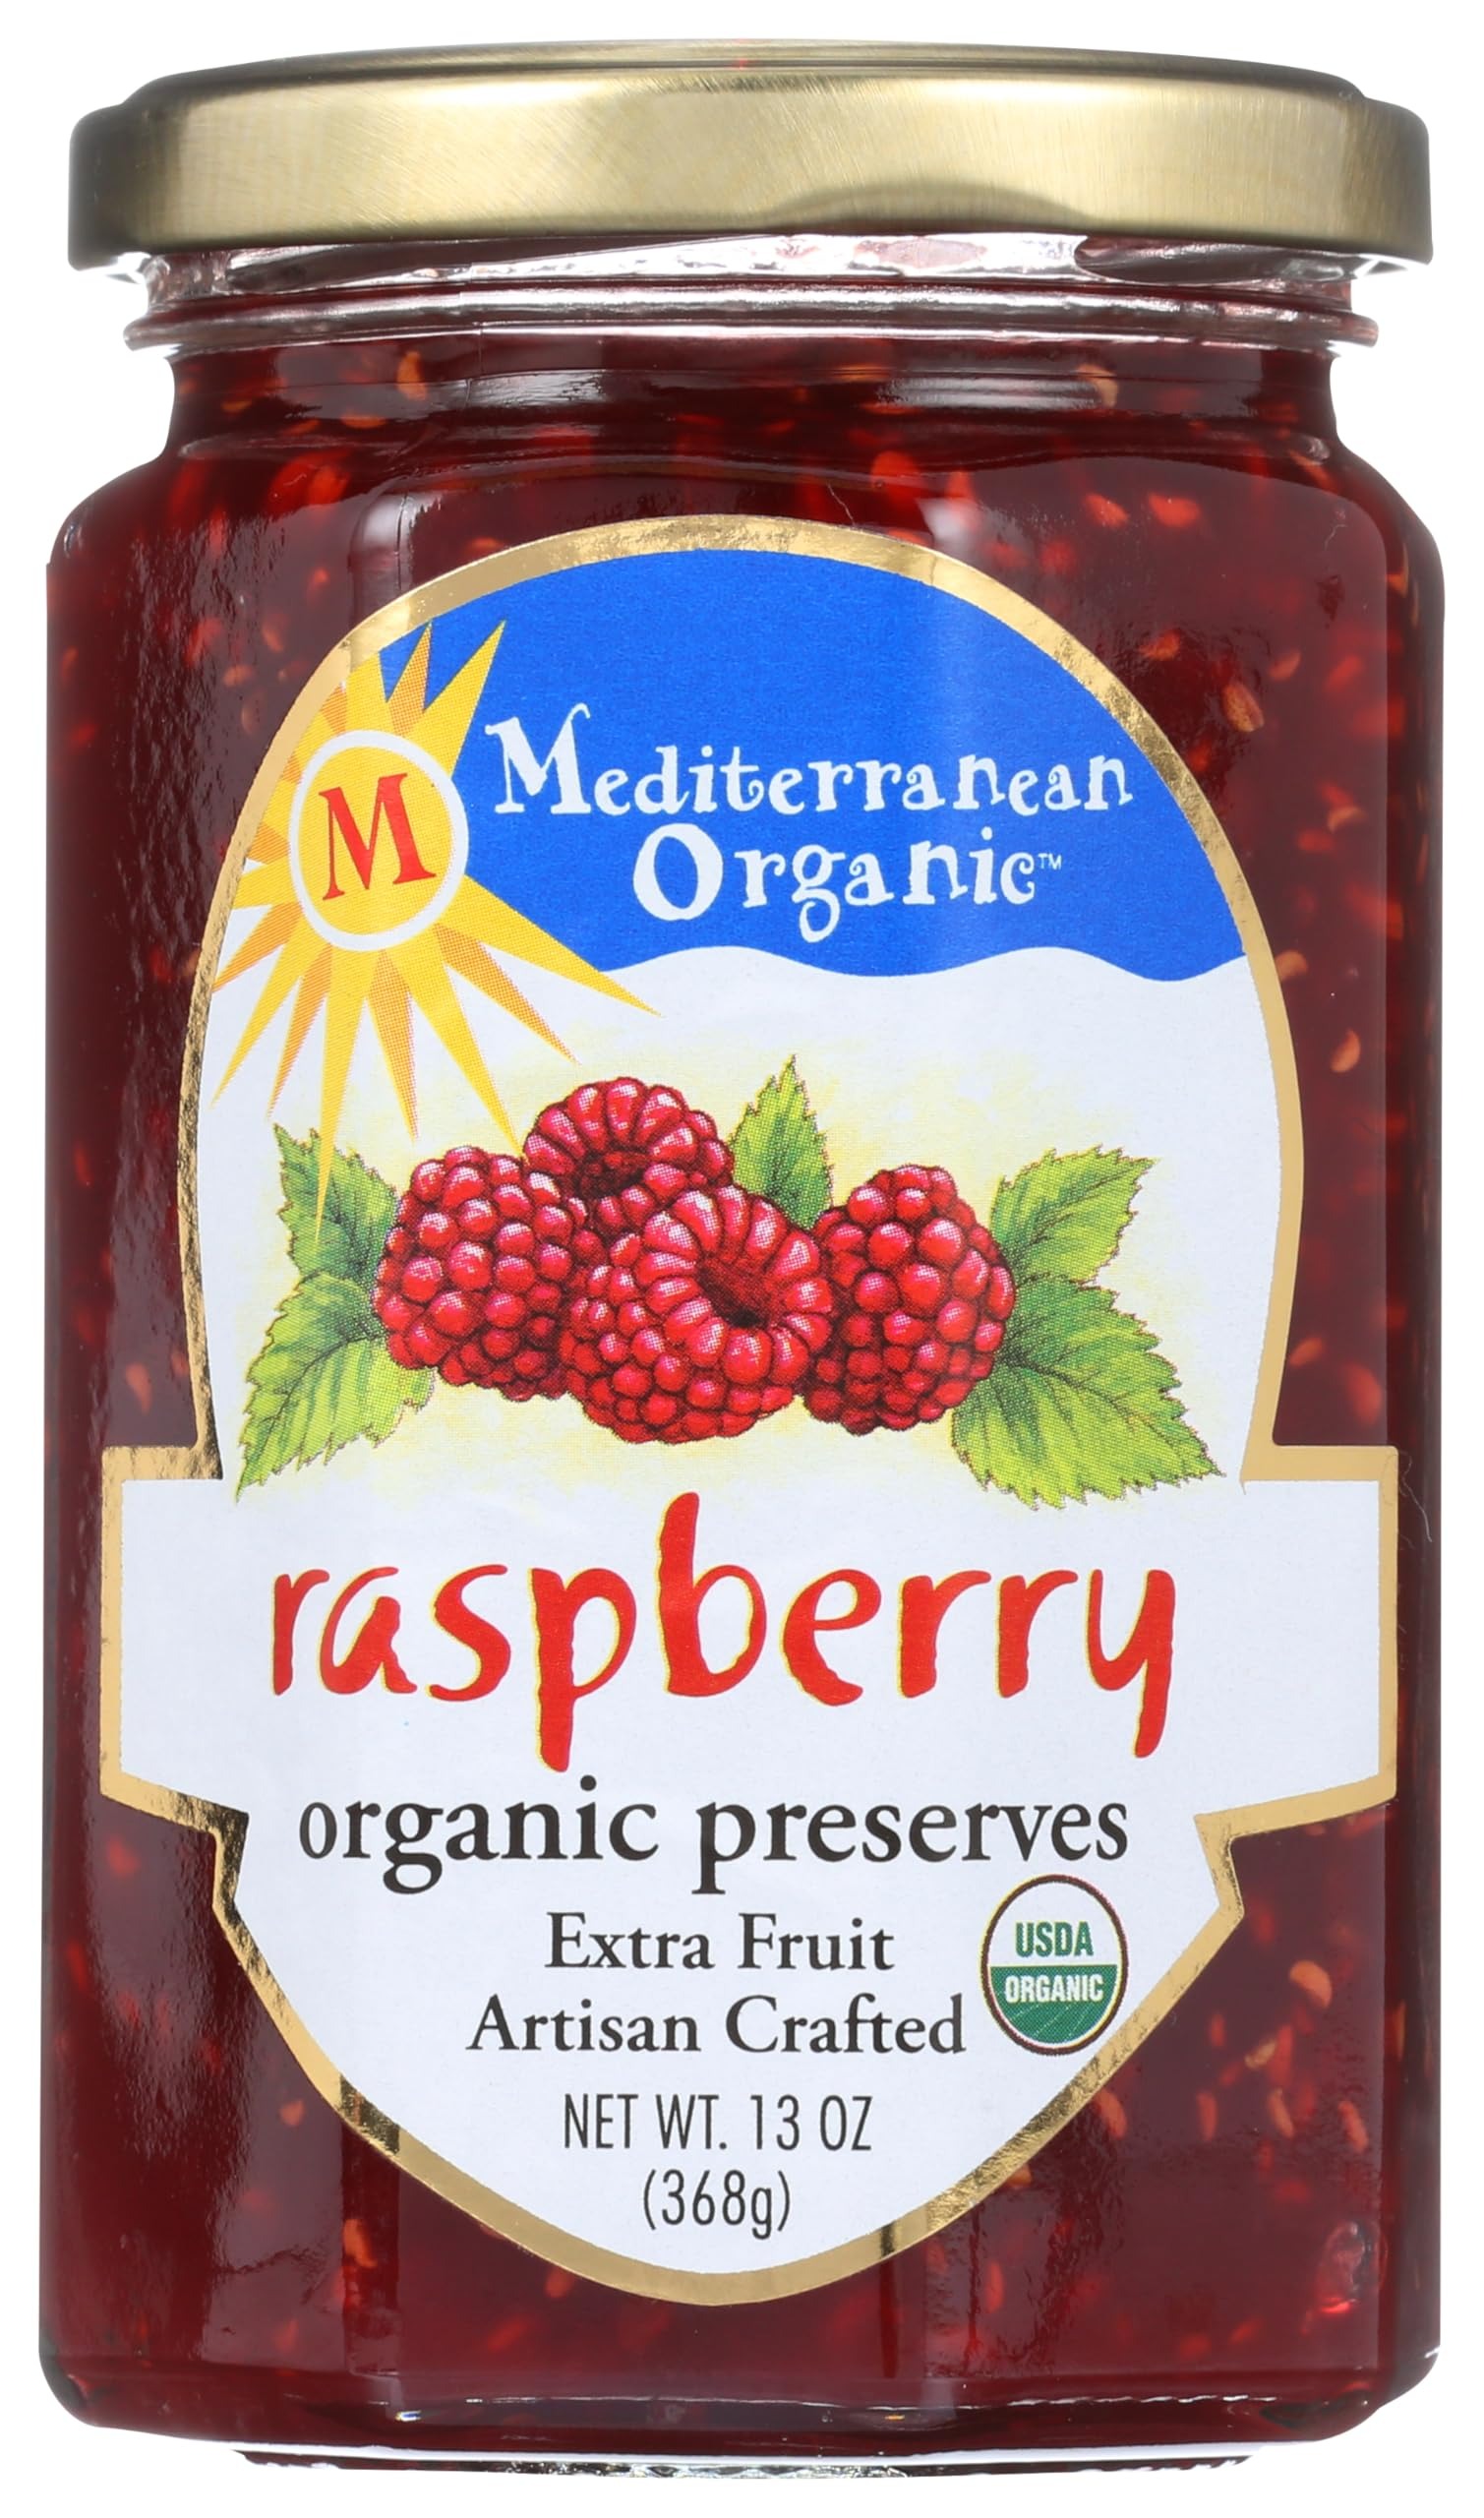
Item Name: MEDITERRANEAN ORGANIC Organic Raspberry Preserves, 13 OZ
Bullet Point 1: Artisan Crafted In Small Batches, Every Bite Of This Spread Bursts With The Flavor Of Fresh Raspberries
Bullet Point 2: Mediterranean Organic
Product Description: Artisan Crafted In Small Batches, Every Bite Of This Spread Bursts With The Flavor Of Fresh Raspberries.
Value: 13.0
Unit: Ounce

Price: 3.92